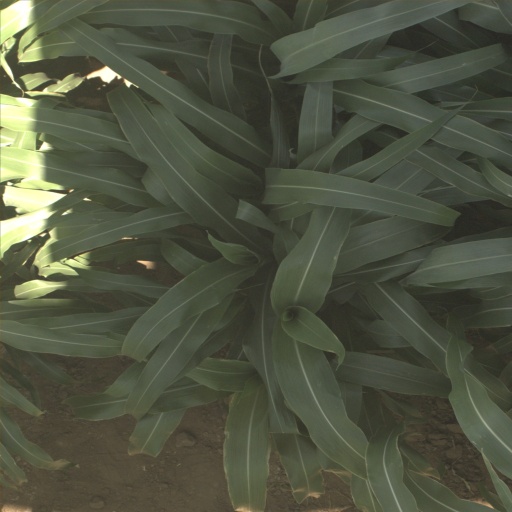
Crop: sorghum